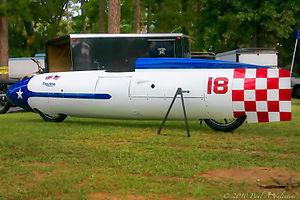
*La vitesse officieuse de 128 km/h avec l'engin Peugeot fut aussi atteinte par Oscar Hedstrom lors de la tentative annuelle d'Indian pour battre des records de vitesse sur les plages de Daytona, en 1909.